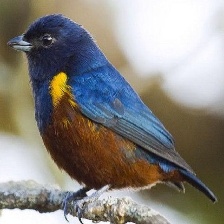
Species: CHESTNET BELLIED EUPHONIA
Scientific name: EUPHONIA PECTORALIS